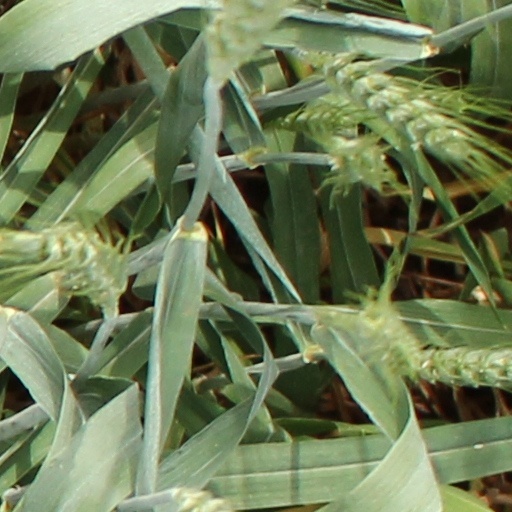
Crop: wheat